Millennium Park

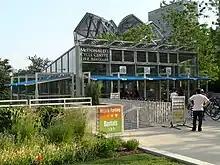
McDonald's Cycle Center was sponsored by McDonald's after the park opened.

The McDonald's Cycle Center is a 300-space heated and air conditioned indoor bike station located in the northeast corner of Millennium Park. The facility provides lockers, showers, a snack bar with outdoor summer seating, bike repair, bike rental and other amenities for downtown bicycle commuters and utility cyclists. The bike station also accommodates runners and in-line skaters, and provides space for a Chicago Police Department Bike Patrol Group. The city-built center opened in July 2004 as the Millennium Park Bike Station; since June 2006, it has been sponsored by McDonald's and several other partners, including city departments and bicycle advocacy organizations. Suburban Chicago-based McDonald's sponsorship of the Cycle Center fit in well with its efforts to help its customers become more healthy by encouraging "balanced, active lifestyles". The Cycle Center is accessible by membership and day pass.